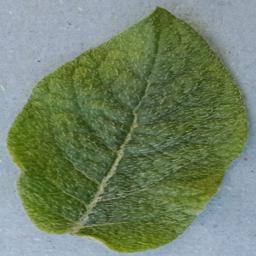
Label: Potato___Healthy